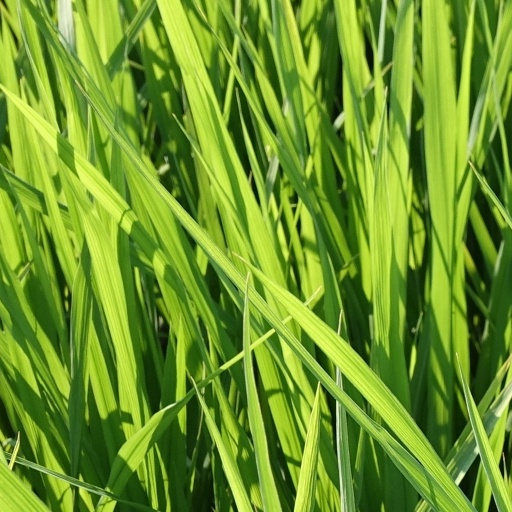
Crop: rice